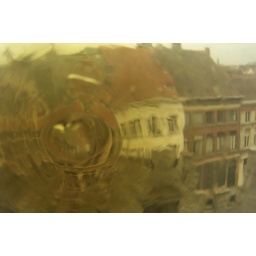
The street below, shot through the distorted glass in the castle